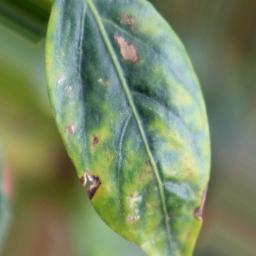
Label: nutritional